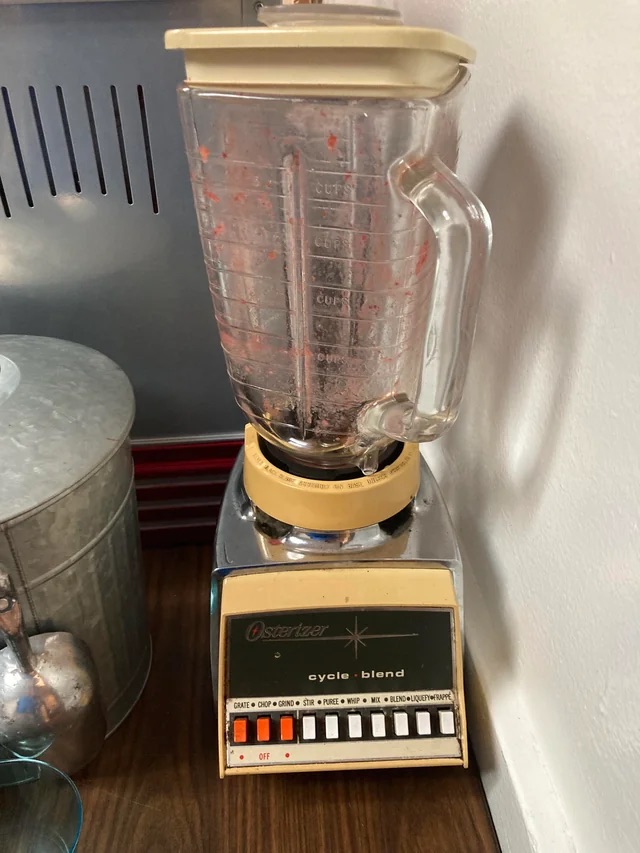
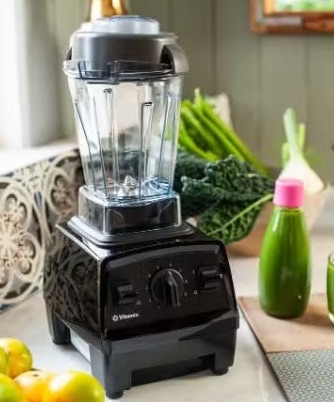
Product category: items_blender
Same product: no